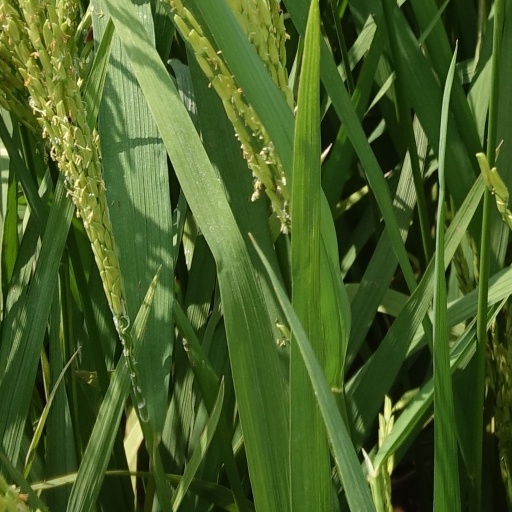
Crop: rice